Flavita Banana

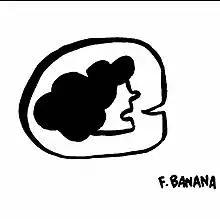

Flavia Álvarez-Pedrosa Pruvost, better known as Flavita Banana (Oviedo, 1987), is a Spanish illustrator and cartoonist.